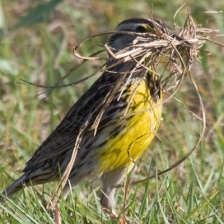
Species: EASTERN MEADOWLARK
Scientific name: STURNELLA MAGNA